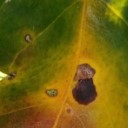
Label: Cerscospora